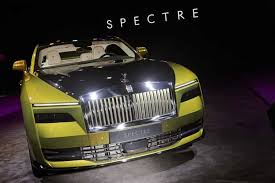
Vehicle type: Cars